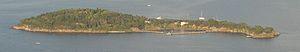
Kaşık Adası, "Île de la cuillère" en raison de sa forme, est l'une des neuf îles des Princes dans la mer de Marmara, près d'Istanbul en Turquie. Elle est située entre les îles de Burgazada et Heybeliada. Kaşık Adası est officiellement administrée par le district d'Istanbul.